Ketuanan Melayu

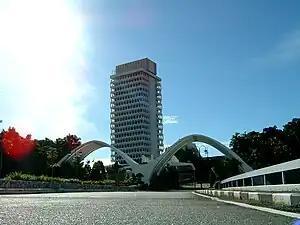
Parliament passed several amendments to the Constitution soon after the 13 May Incident, limiting free speech and "entrenching" certain articles related to Bumiputra special rights.

As a result of the riots, Parliament was suspended, and a state of national emergency was declared. A National Operations Council (NOC) was formed to oversee the administration of the country under emergency rule. Although the rioting had died down, tensions continued to simmer. A non-Malay boycott of Malay goods and services received "near total" support, while many Malays, such as Mahathir Mohamad and Raja Muktaruddin Daim began calling for an autocracy led by UMNO alone, and the removal of the Tunku. According to some sources, one group of "ultras", comprising Syed Nasir Ismail, Musa Hitam, and Tengku Razaleigh, felt that the power-sharing Constitution had failed, and agreed that the country had to be "returned" to the Malays. They allegedly agreed to summon Mahathir to Kuala Lumpur, where he led his anti-Tunku campaign.